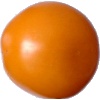
Label: yellow_tomato